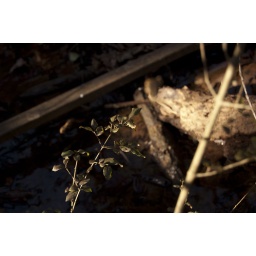
Green leaves over black water